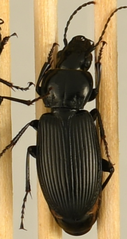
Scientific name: Pterostichus melanarius
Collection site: Woodworth Site (WOOD), plot WOOD_023